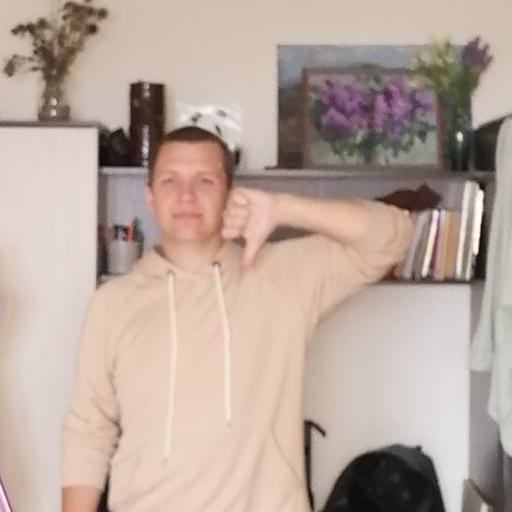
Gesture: dislike